Israel

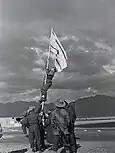
Raising of the Ink Flag on 10 March 1949, marking the end of the 1948 war

The Third (1919–1923) and Fourth Aliyahs (1924–1929) brought an additional 100,000 Jews to Palestine. The rise of Nazism and the increasing persecution of Jews in 1930s Europe led to the Fifth Aliyah, with an influx of a quarter of a million Jews. This was a major cause of the Arab revolt of 1936–39, which was suppressed by British security forces and Zionist militias. Several hundred British security personnel and Jews were killed; 5,032 Arabs were killed, 14,760 wounded, and 12,622 detained. An estimated ten percent of the adult male Palestinian Arab population was killed, wounded, imprisoned, or exiled.